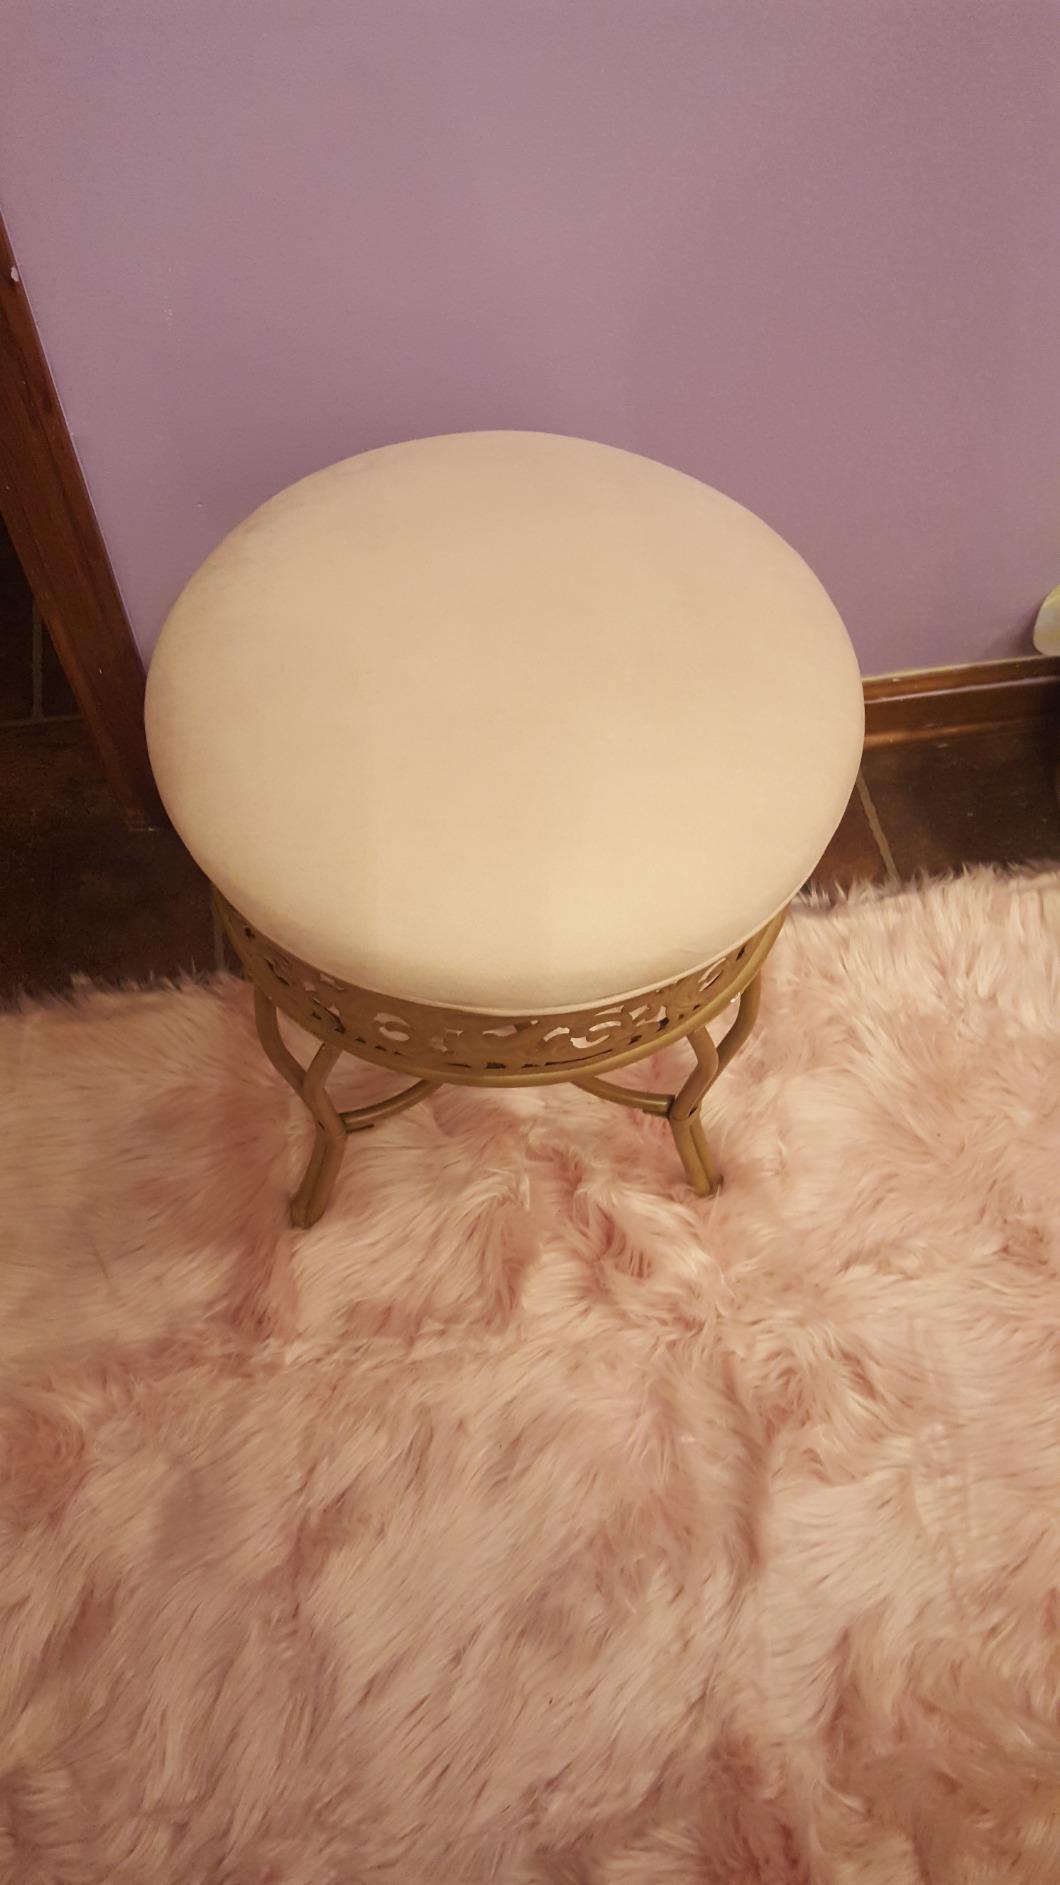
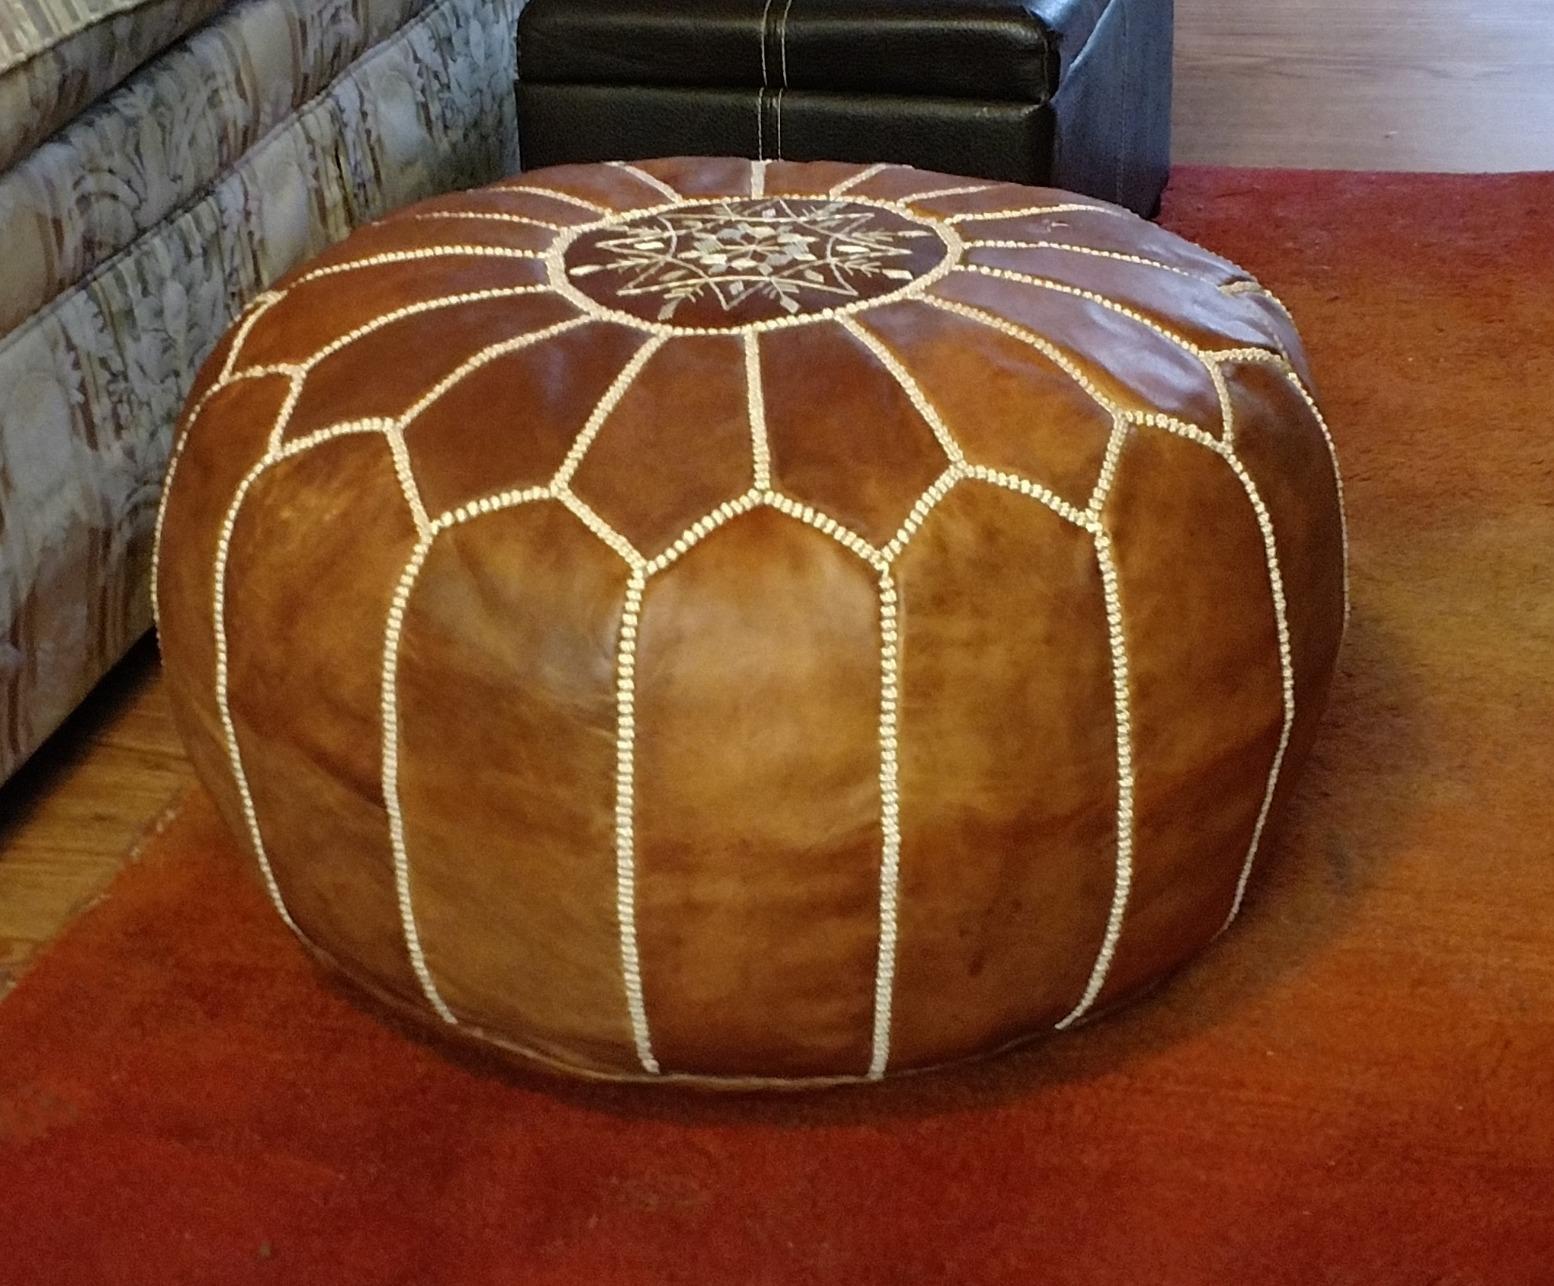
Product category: stool
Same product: no